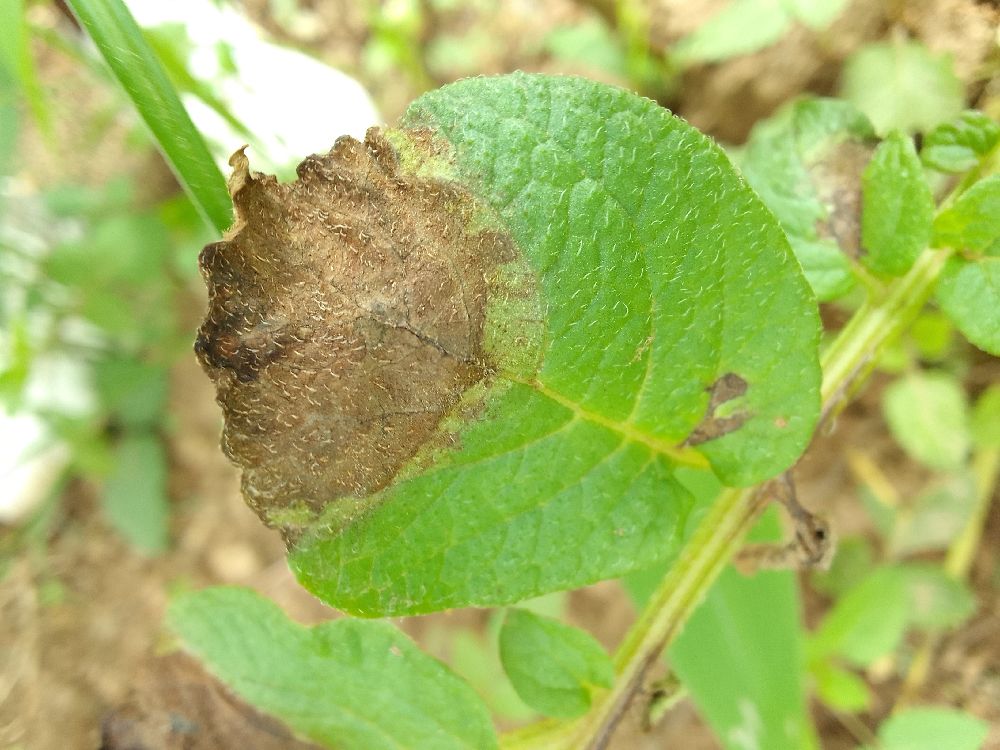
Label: Late blight